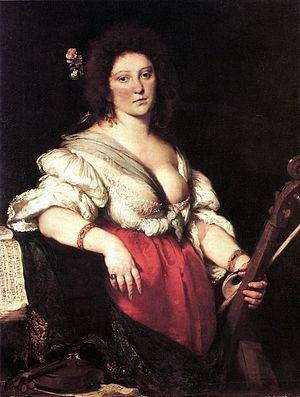
Achèvement de De Organographia et de Termini musici, respectivement le deuxième et le dernier volumes du Syntagma musicum de Michael Praetorius, une importante œuvre musicologique, dont le premier volume a été achevé en 1615.